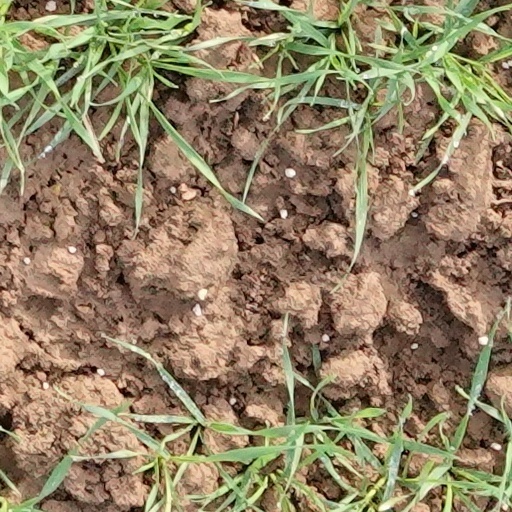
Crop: wheat